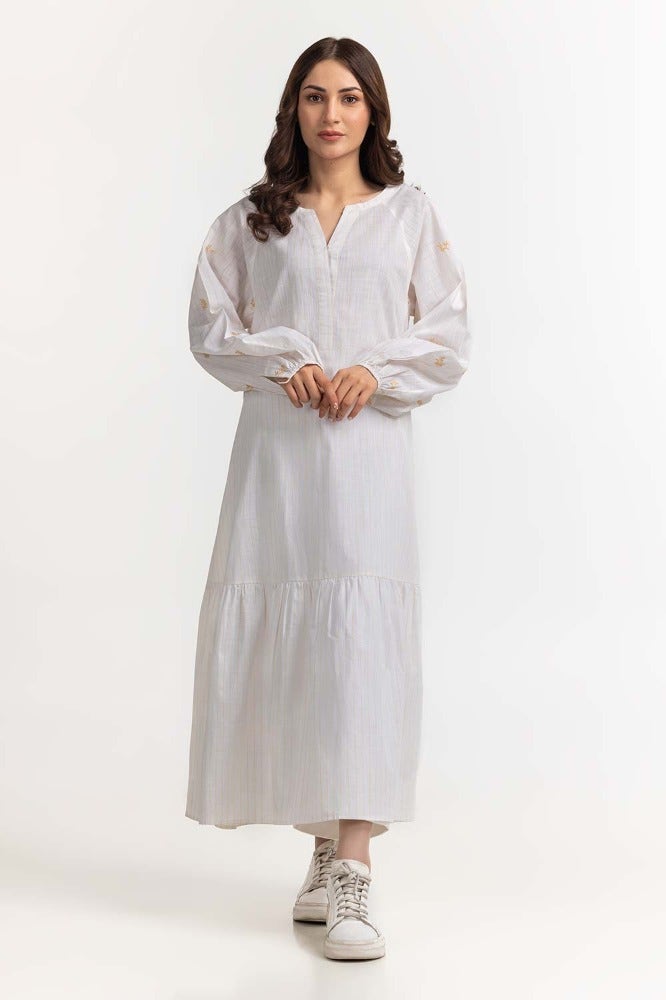
white multi tiered long sleeve cotton maxi